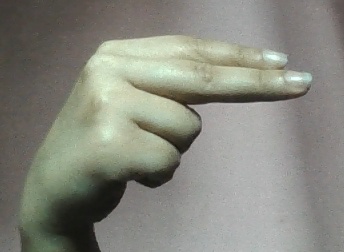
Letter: ain